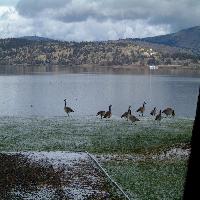
Weather: cloudy or overcast